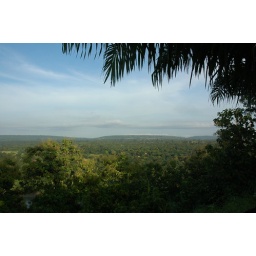
The View out over the wall next to my house